Comet (railcar)

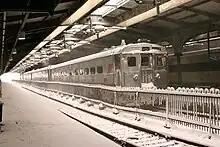
NJT Comet IB Cab Car #5160 at Hoboken Terminal

The Comet IV cars, delivered in 1996 and purchased for NJ Transit's new Midtown Direct service, are similar to the Comet III cars, except they have no door by the engineer's cab, have thicker black stripes along the window, exterior and interior LCD panels providing destination and station information, a new interior color scheme, and power operated saloon doors. The Metro-North Shoreliner IV fleet is a variation without long doors.